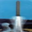
Label: rocket